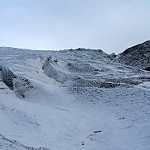
Scene: Outdoor